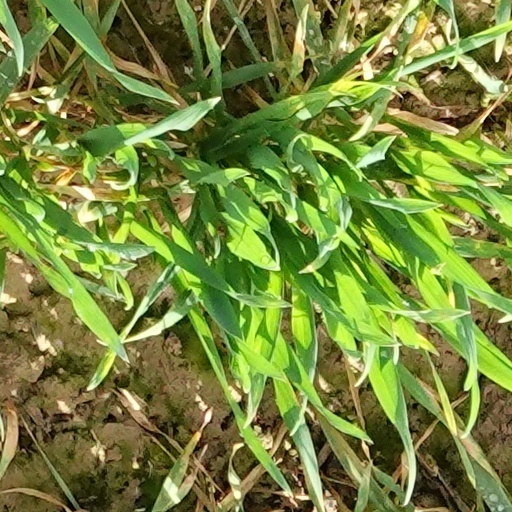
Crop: wheat